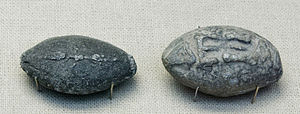
Slynge (våben) / Historie / Antikken
Kugler af bly fra Antikkens Grækenland med påskriften "ΔΕΞΑΙ" (Dexai) der betyder "tag den" eller "grib" fra Athen, British Museum
En slynge er et våben hvormed man kan kaste projektiler af sten, bly eller brændt ler.